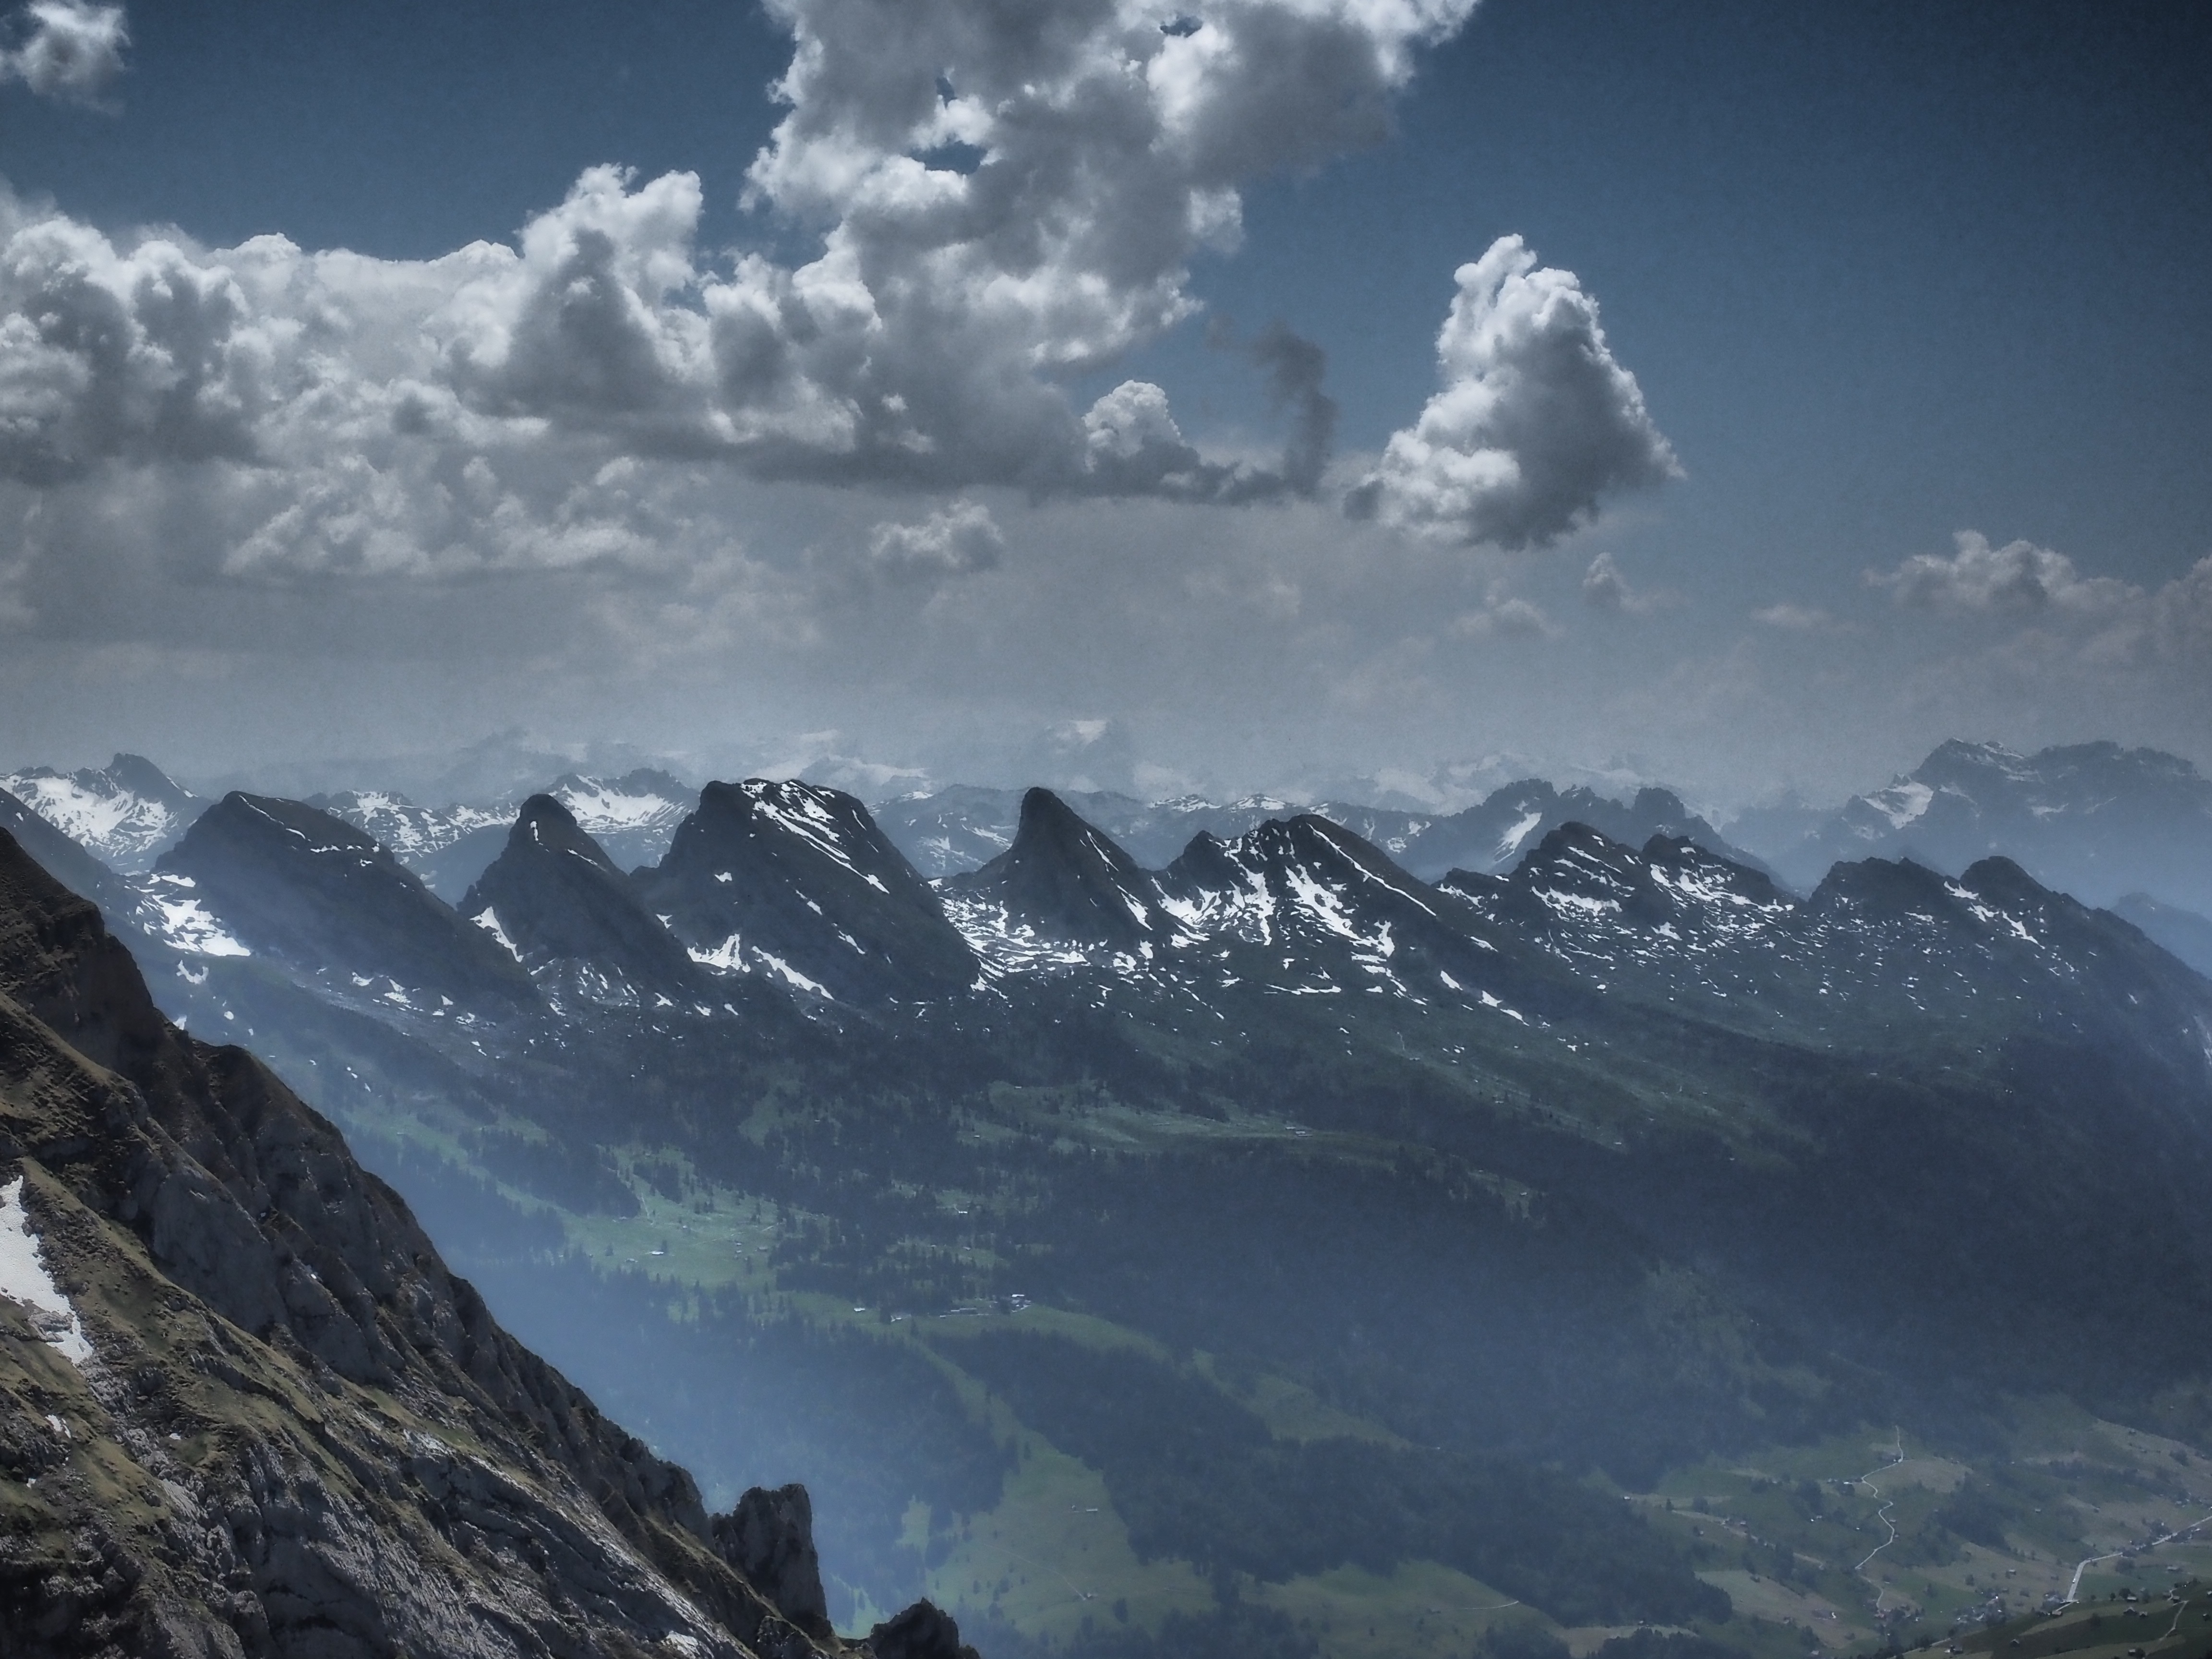
mountain, snow, cloud, sky, mountain range, panorama, weather, alpine, ridge, summit, mountains, alps, plateau, limestone, switzerland, st, gallen, landform, churfirsten, limestone mountains, geographical feature, mountainous landforms, geological phenomenon, appenzell alps u, toggenburg, limestone surveys